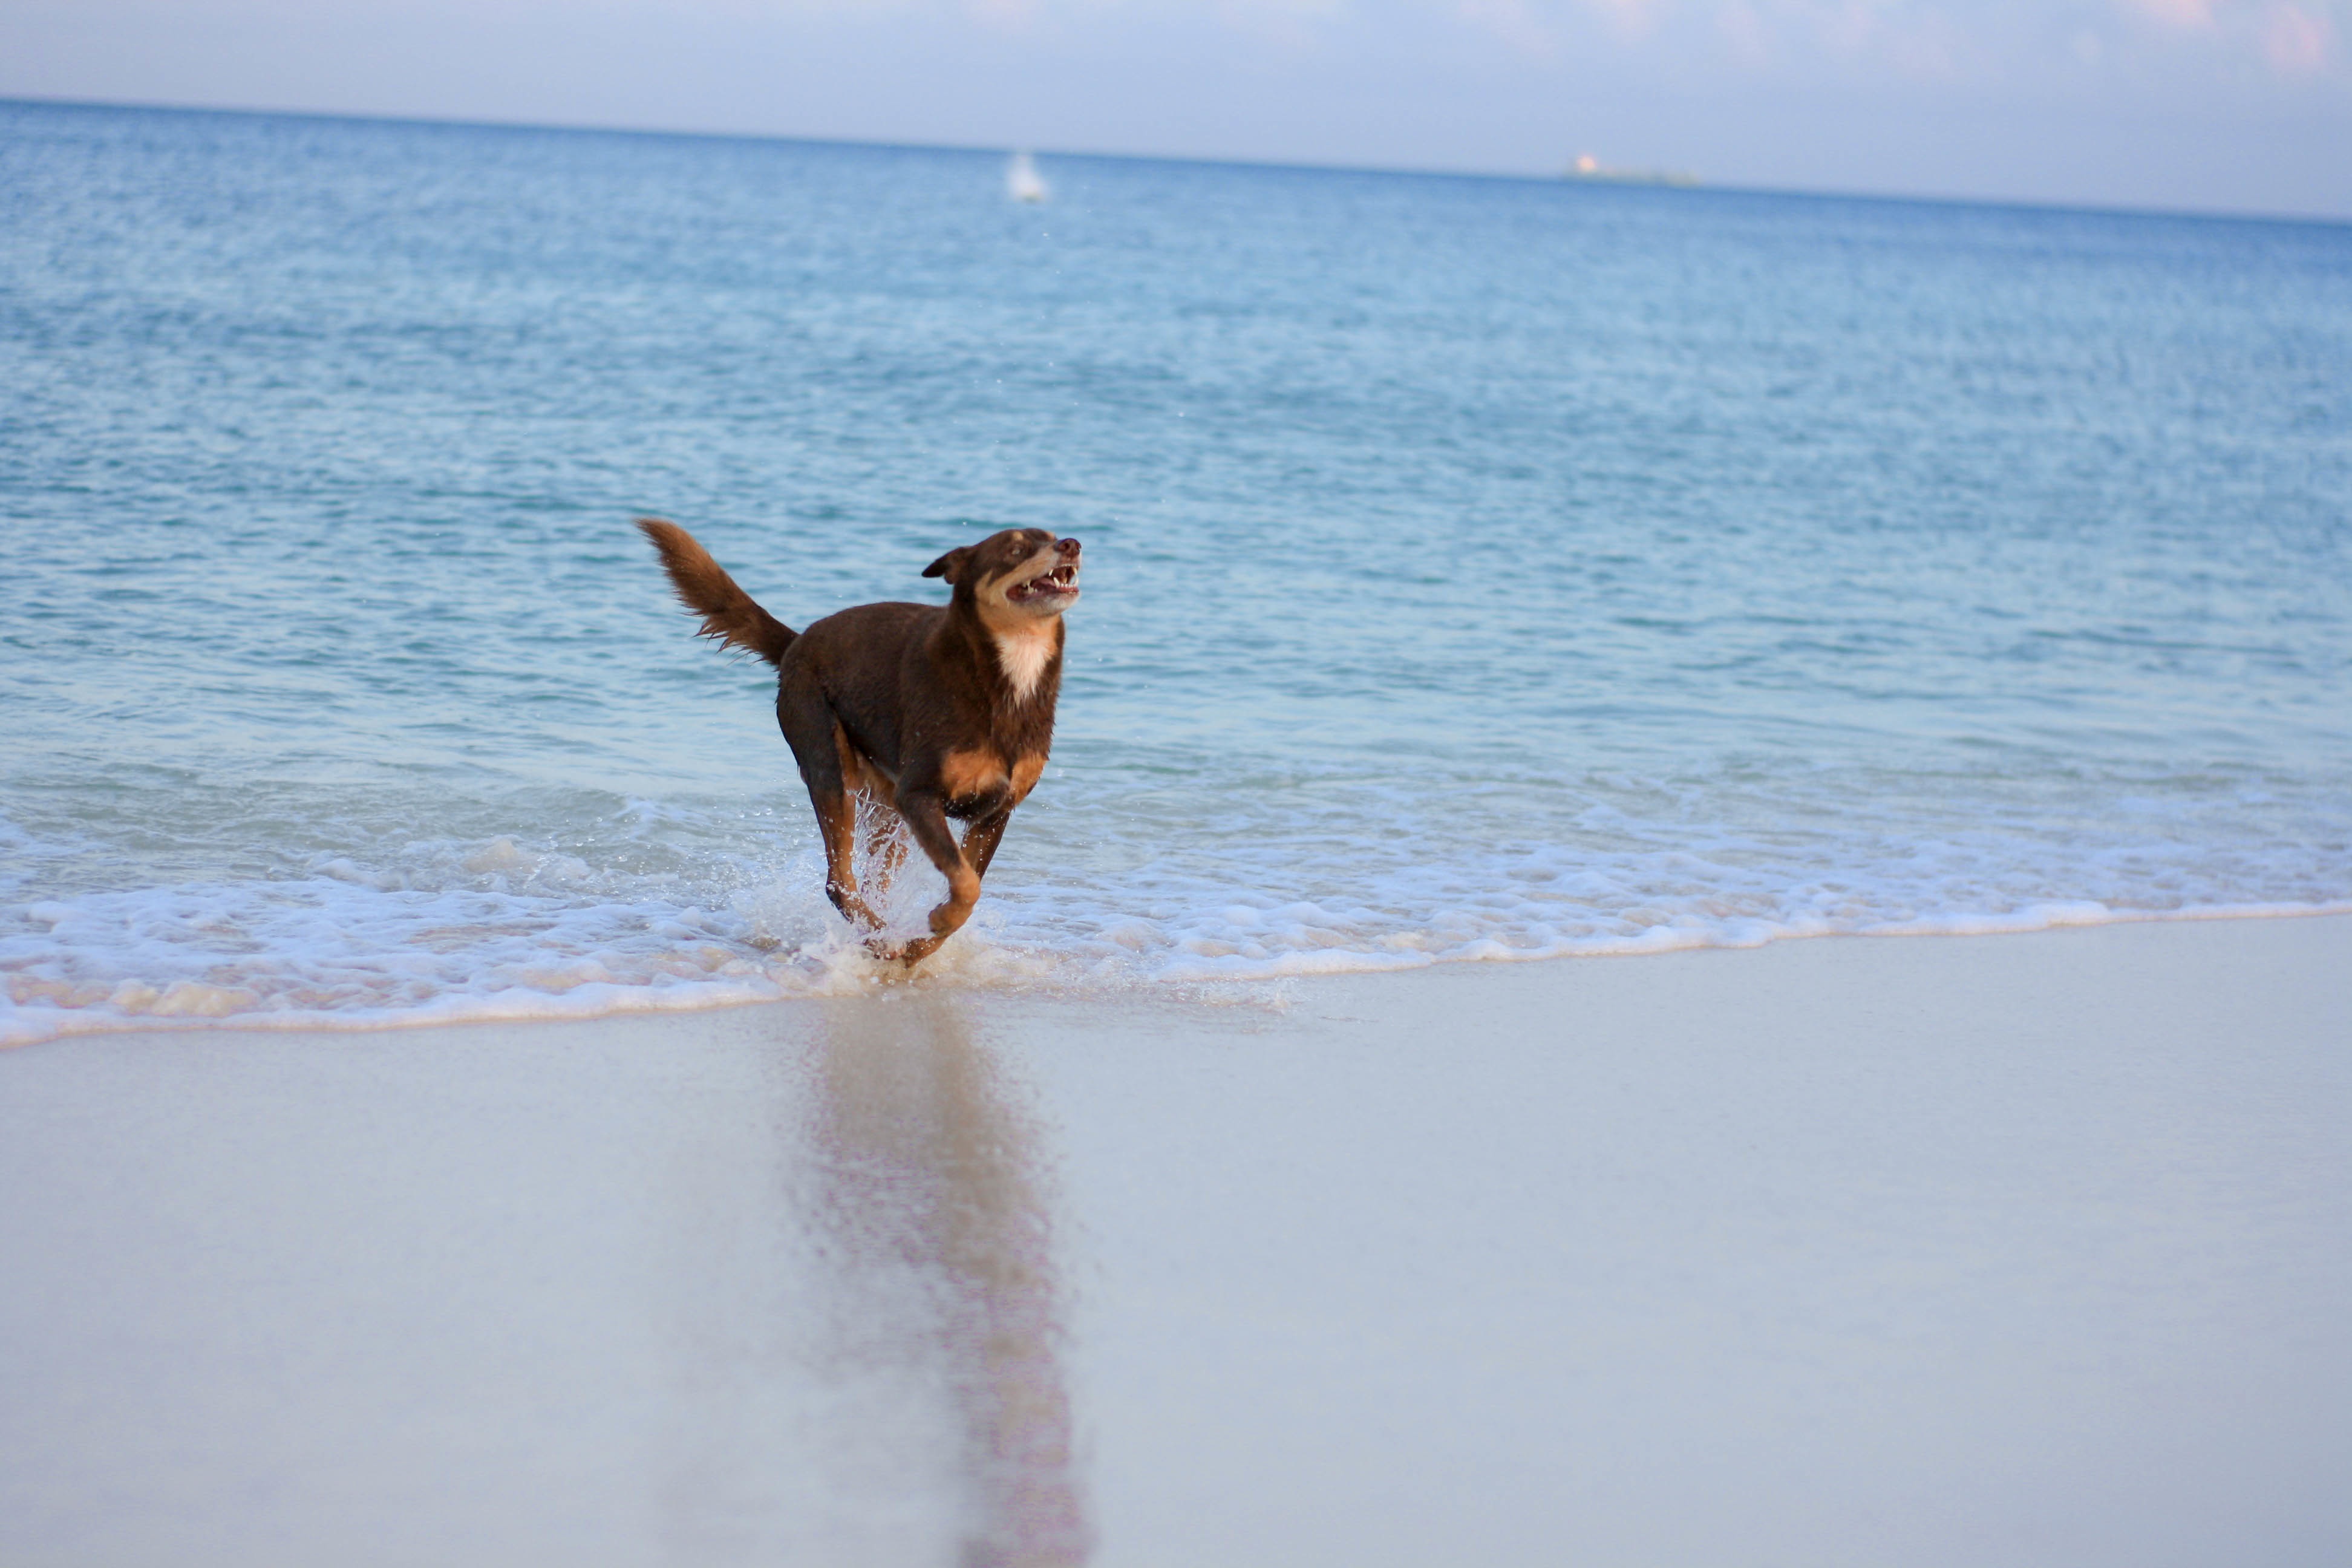
beach, sea, coast, ocean, dog, vacation, mammal, dog like mammal